MUSHA

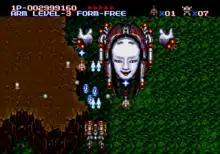
"MUSHA" features a Japanese aesthetic, including this boss character with a Noh mask.

"MUSHA" is a vertically scrolling shooter. The player takes on the role of Terri, a pilot who flies a specially designed mecha vehicle with advanced weaponry called a MUSHA. She is sent to fight the human-built Dire 51 supercomputer that has begun attacking Earth from space in the year 2290. The gameplay conventions are largely retained from earlier "Aleste" titles. The player has a main gun that can be powered up by collecting "Power Chips". There are also three different special weapons that can be picked up: piercing lasers, fire-based explosives and rotating shields. They can be upgraded if the same weapon is picked up that is currently being used. If hit while a special weapon is equipped, the player will lose the special weapon but remain alive. Getting hit without a special weapon will result in losing a life. For every three Power Chips collected, the player obtains a drone similar to those in the "Gradius" series. Only two drones can be equipped at any one moment; extras are stored. These drones can be set to one of six attack modes, such as aiming forward, behind, or rotating around the player.